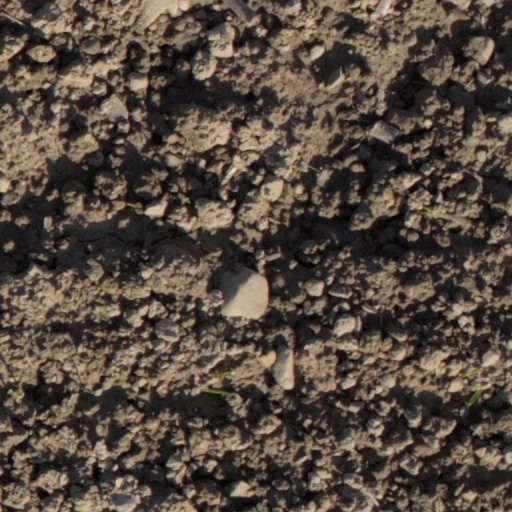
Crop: wheat